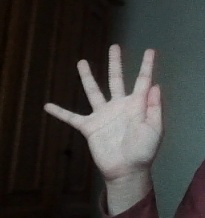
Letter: sheen